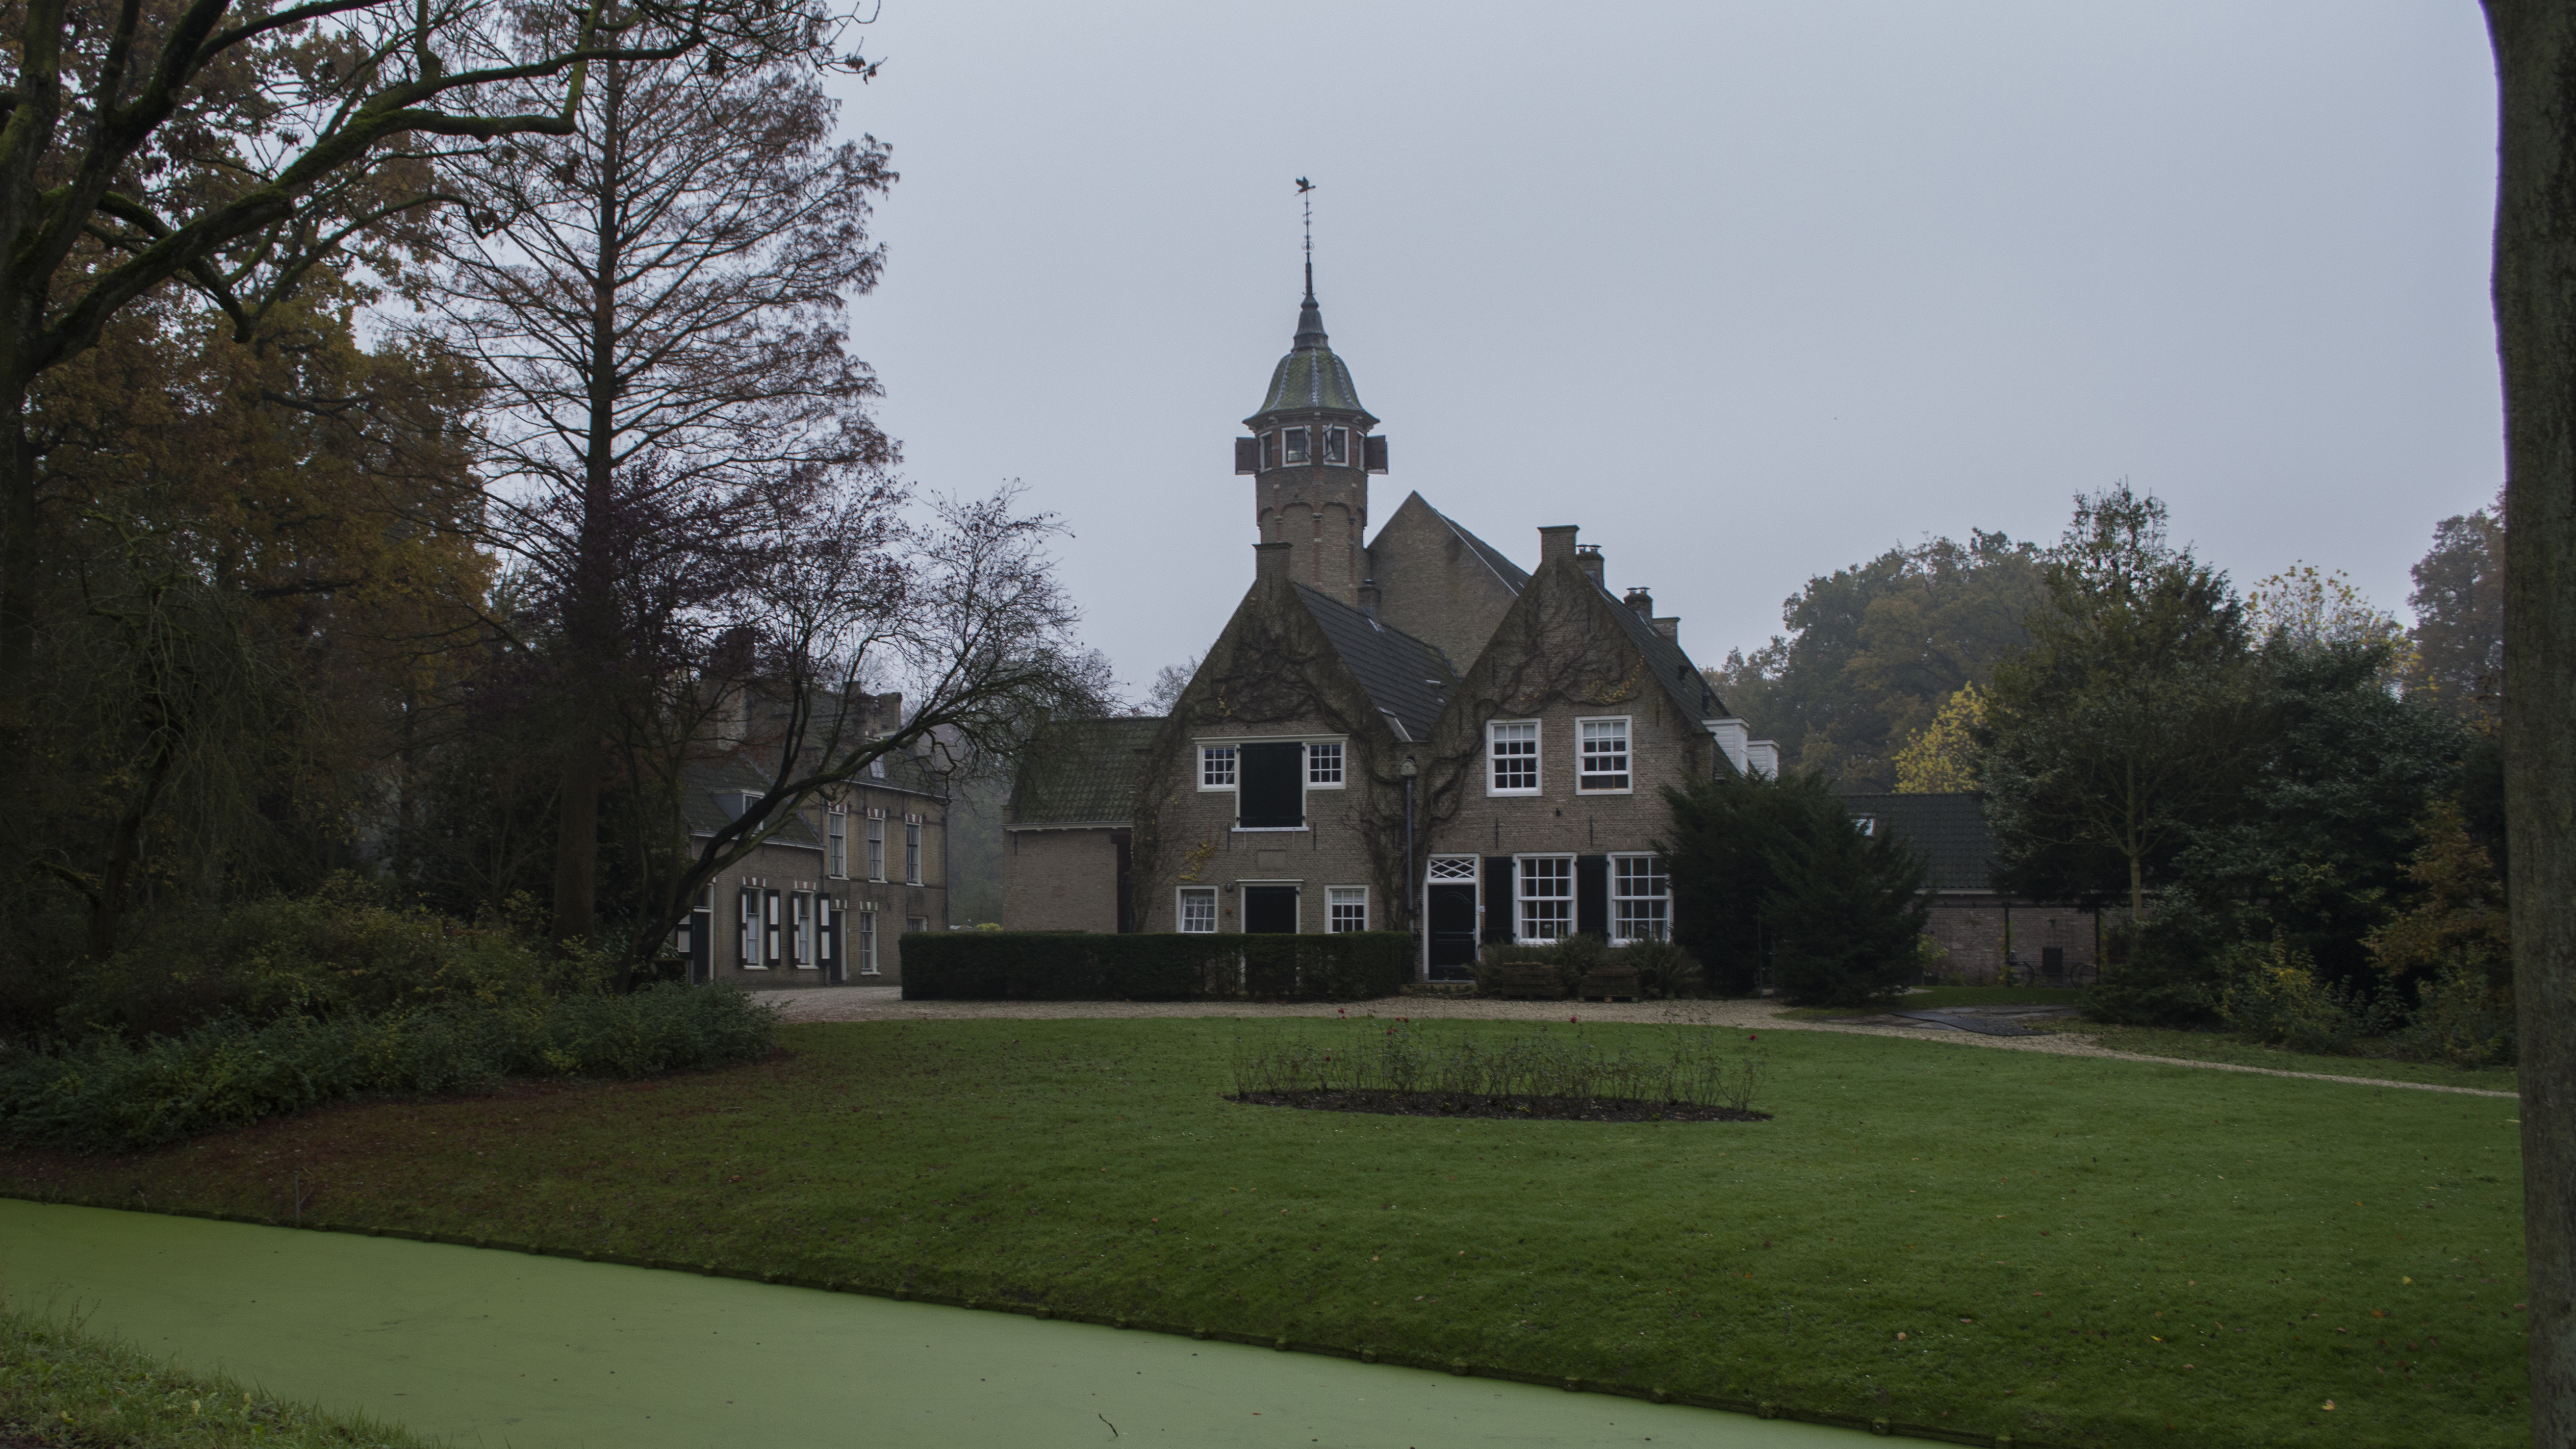
tree, outdoor, architecture, lawn, mansion, house, building, chateau, home, urban, castle, nikon, historic, holland, nederland, netherlands, dutch, outdoorphotography, estate, urbanphotography, kasteel, paulvandevelde, pdvandevelde, padagudaloma, dordrecht, stadsfotografie, nederlandinfotos, historisch, stadswandeling, architectuur, pvdvfotografie, pdvandeveldedordrecht, diep, dedordtevaer, dutchphotography, dutchphotogaraphy, totallydutch, erfgoedcentrumdiep, manor house, stately home, dubbeldam, dordwijk, kasteeldordwijk, landhuis, bosvanrepelaer, paulvandeveldedordrecht, regionaalarchiefbeeldbank